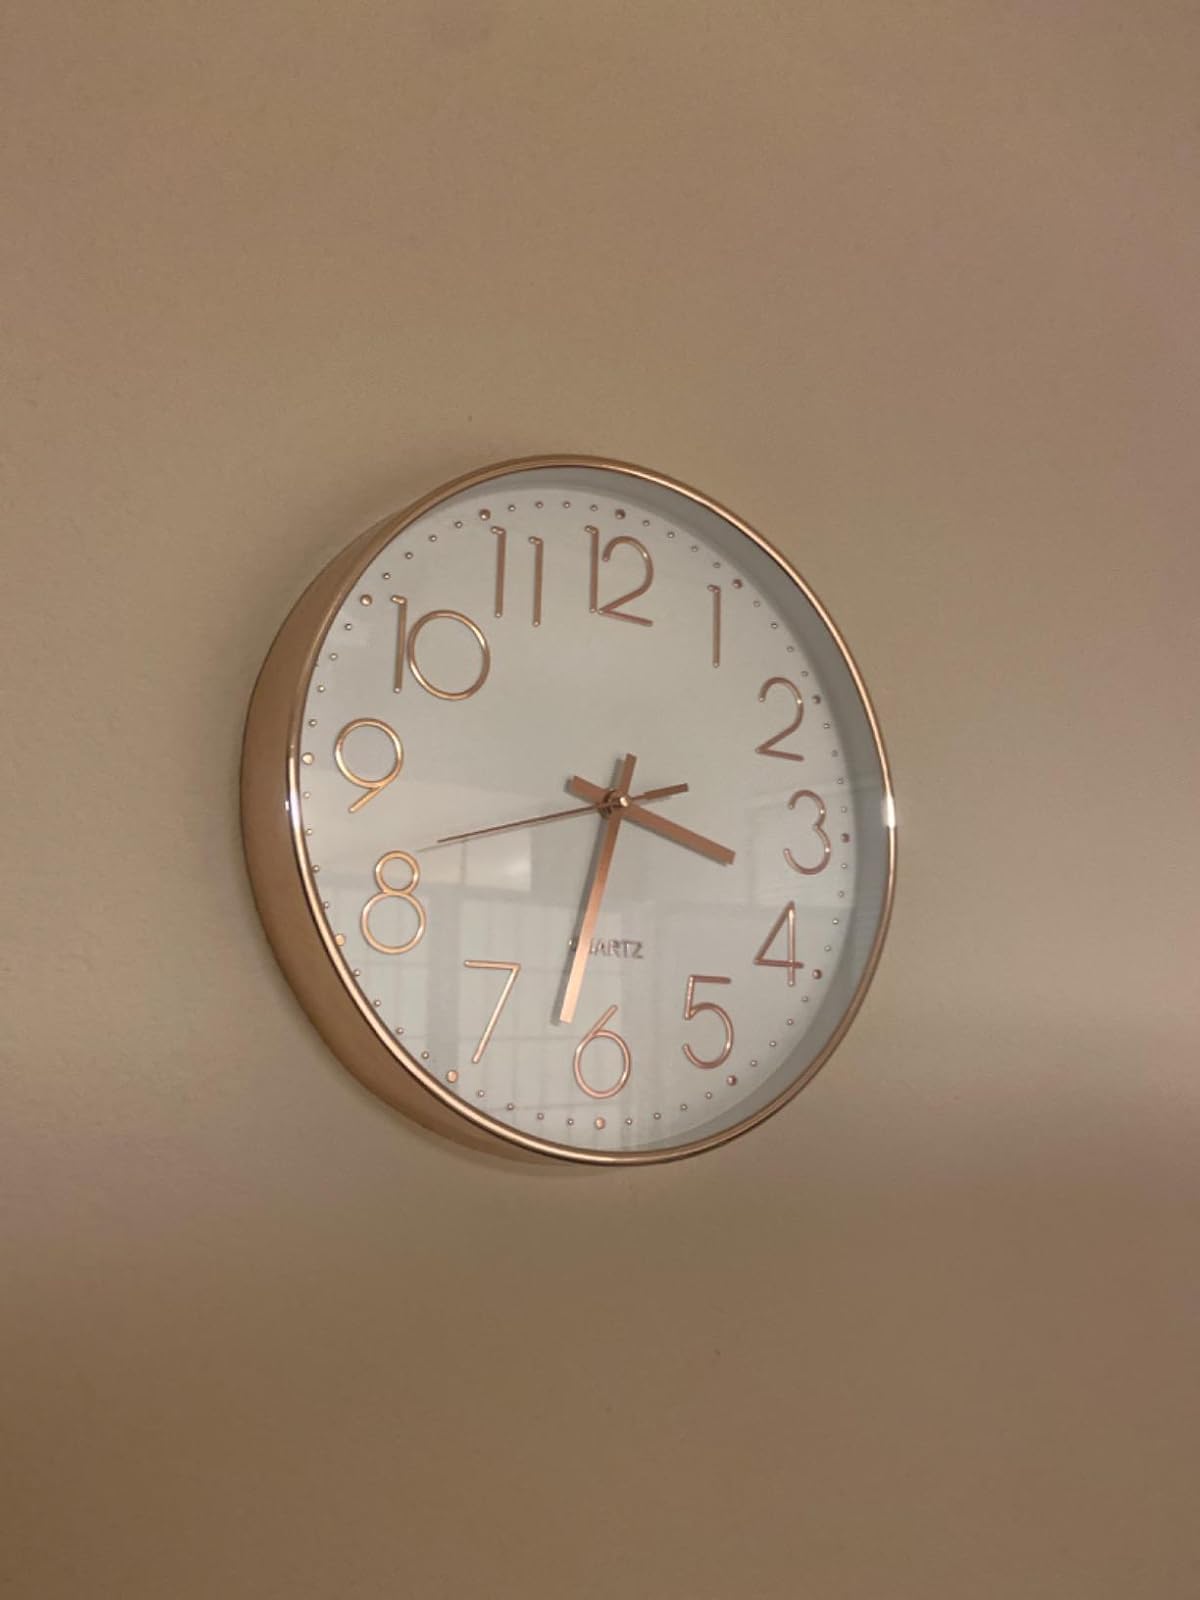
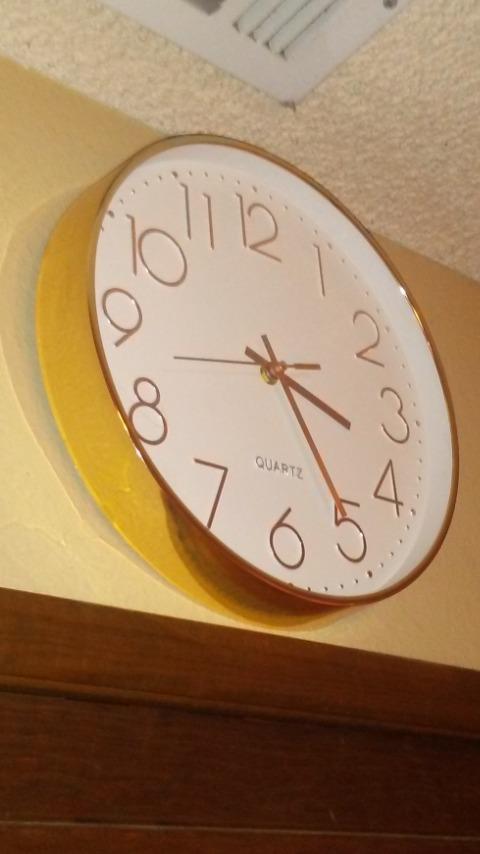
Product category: clock
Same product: yes